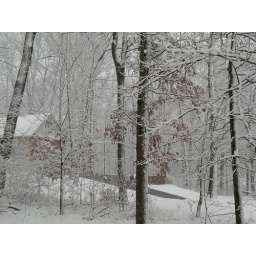
I woke up to find it snowing! Some trees in my yard, and the house in here is actually my neighbors.